Pearl S. Buck Birthplace

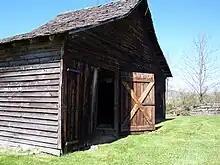
The restored Stulting barn

Although the Stulting family had not had any experience as farmers before coming to America, it managed to make a living on this small farm. The barn as it existed in the early 1970s had "grown" with additions, so it was restored to its 1892 state with a grant from the U.S. Department of the Interior and was completed in 1977. It has been placed on the National Register of Historic Places.